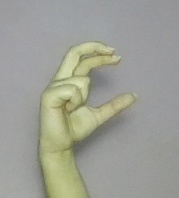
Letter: thal